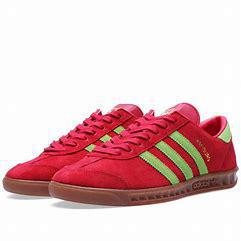
Brand: Adidas
Model: Hamburg